Women's sports

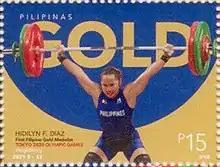
Hidilyn Diaz on a 2021 stamp

Iranian women were banned from attending a volleyball game and an Iranian girl was arrested for attending a match. Iran was given the right to host the International Beach Volleyball tournament, and many Iranian women were looking forward to attending the event. However, when the women tried to attend the event, they were disallowed, and told it was forbidden to attend by the FIVB. The women took to social media to share their outrage; however the Federation of International Beach volleyball refuted the accusations, saying it was a misunderstanding. This is one of the instances of unfair treatment of women, trying to participate in supporting their teams in Iran.